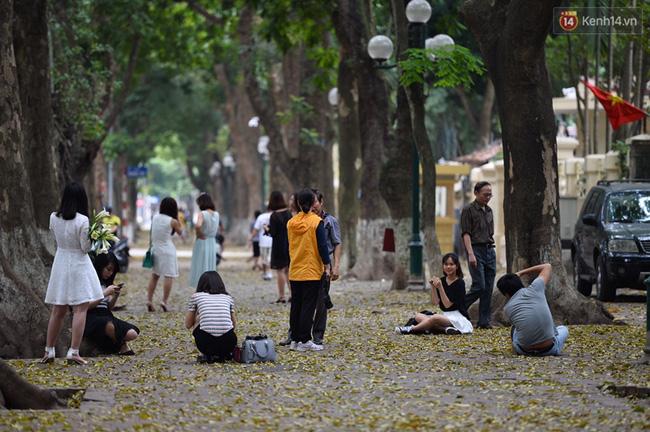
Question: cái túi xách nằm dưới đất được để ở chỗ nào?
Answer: cái túi xách được để gần người phụ nữ mặc áo sọc ngang và quần đen